Patrick Chesnais

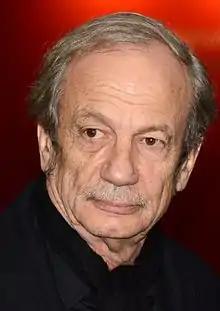
Patrick Chesnais at the César Awards 2014

Patrick Chesnais was born in La Garenne-Colombes, Hauts-de-Seine. He was educated at the "Lycée Pierre Corneille" in Rouen.